Selwyn Jones

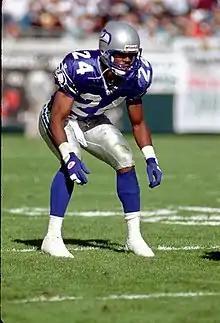
Jones with the Seattle Seahawks

Selwyn Aldridge Jones (born May 13, 1970) is an American former professional football cornerback who played six seasons in the National Football League (NFL).